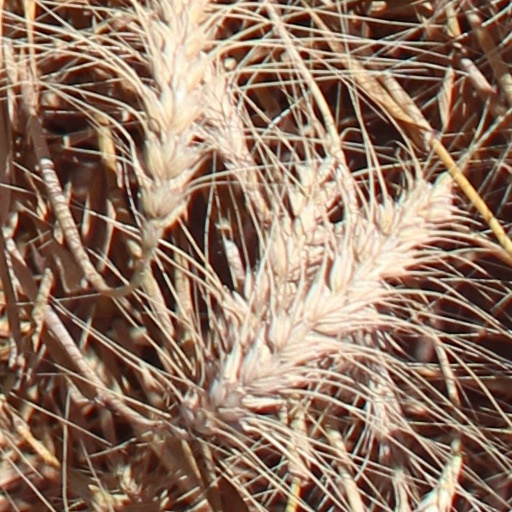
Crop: wheat